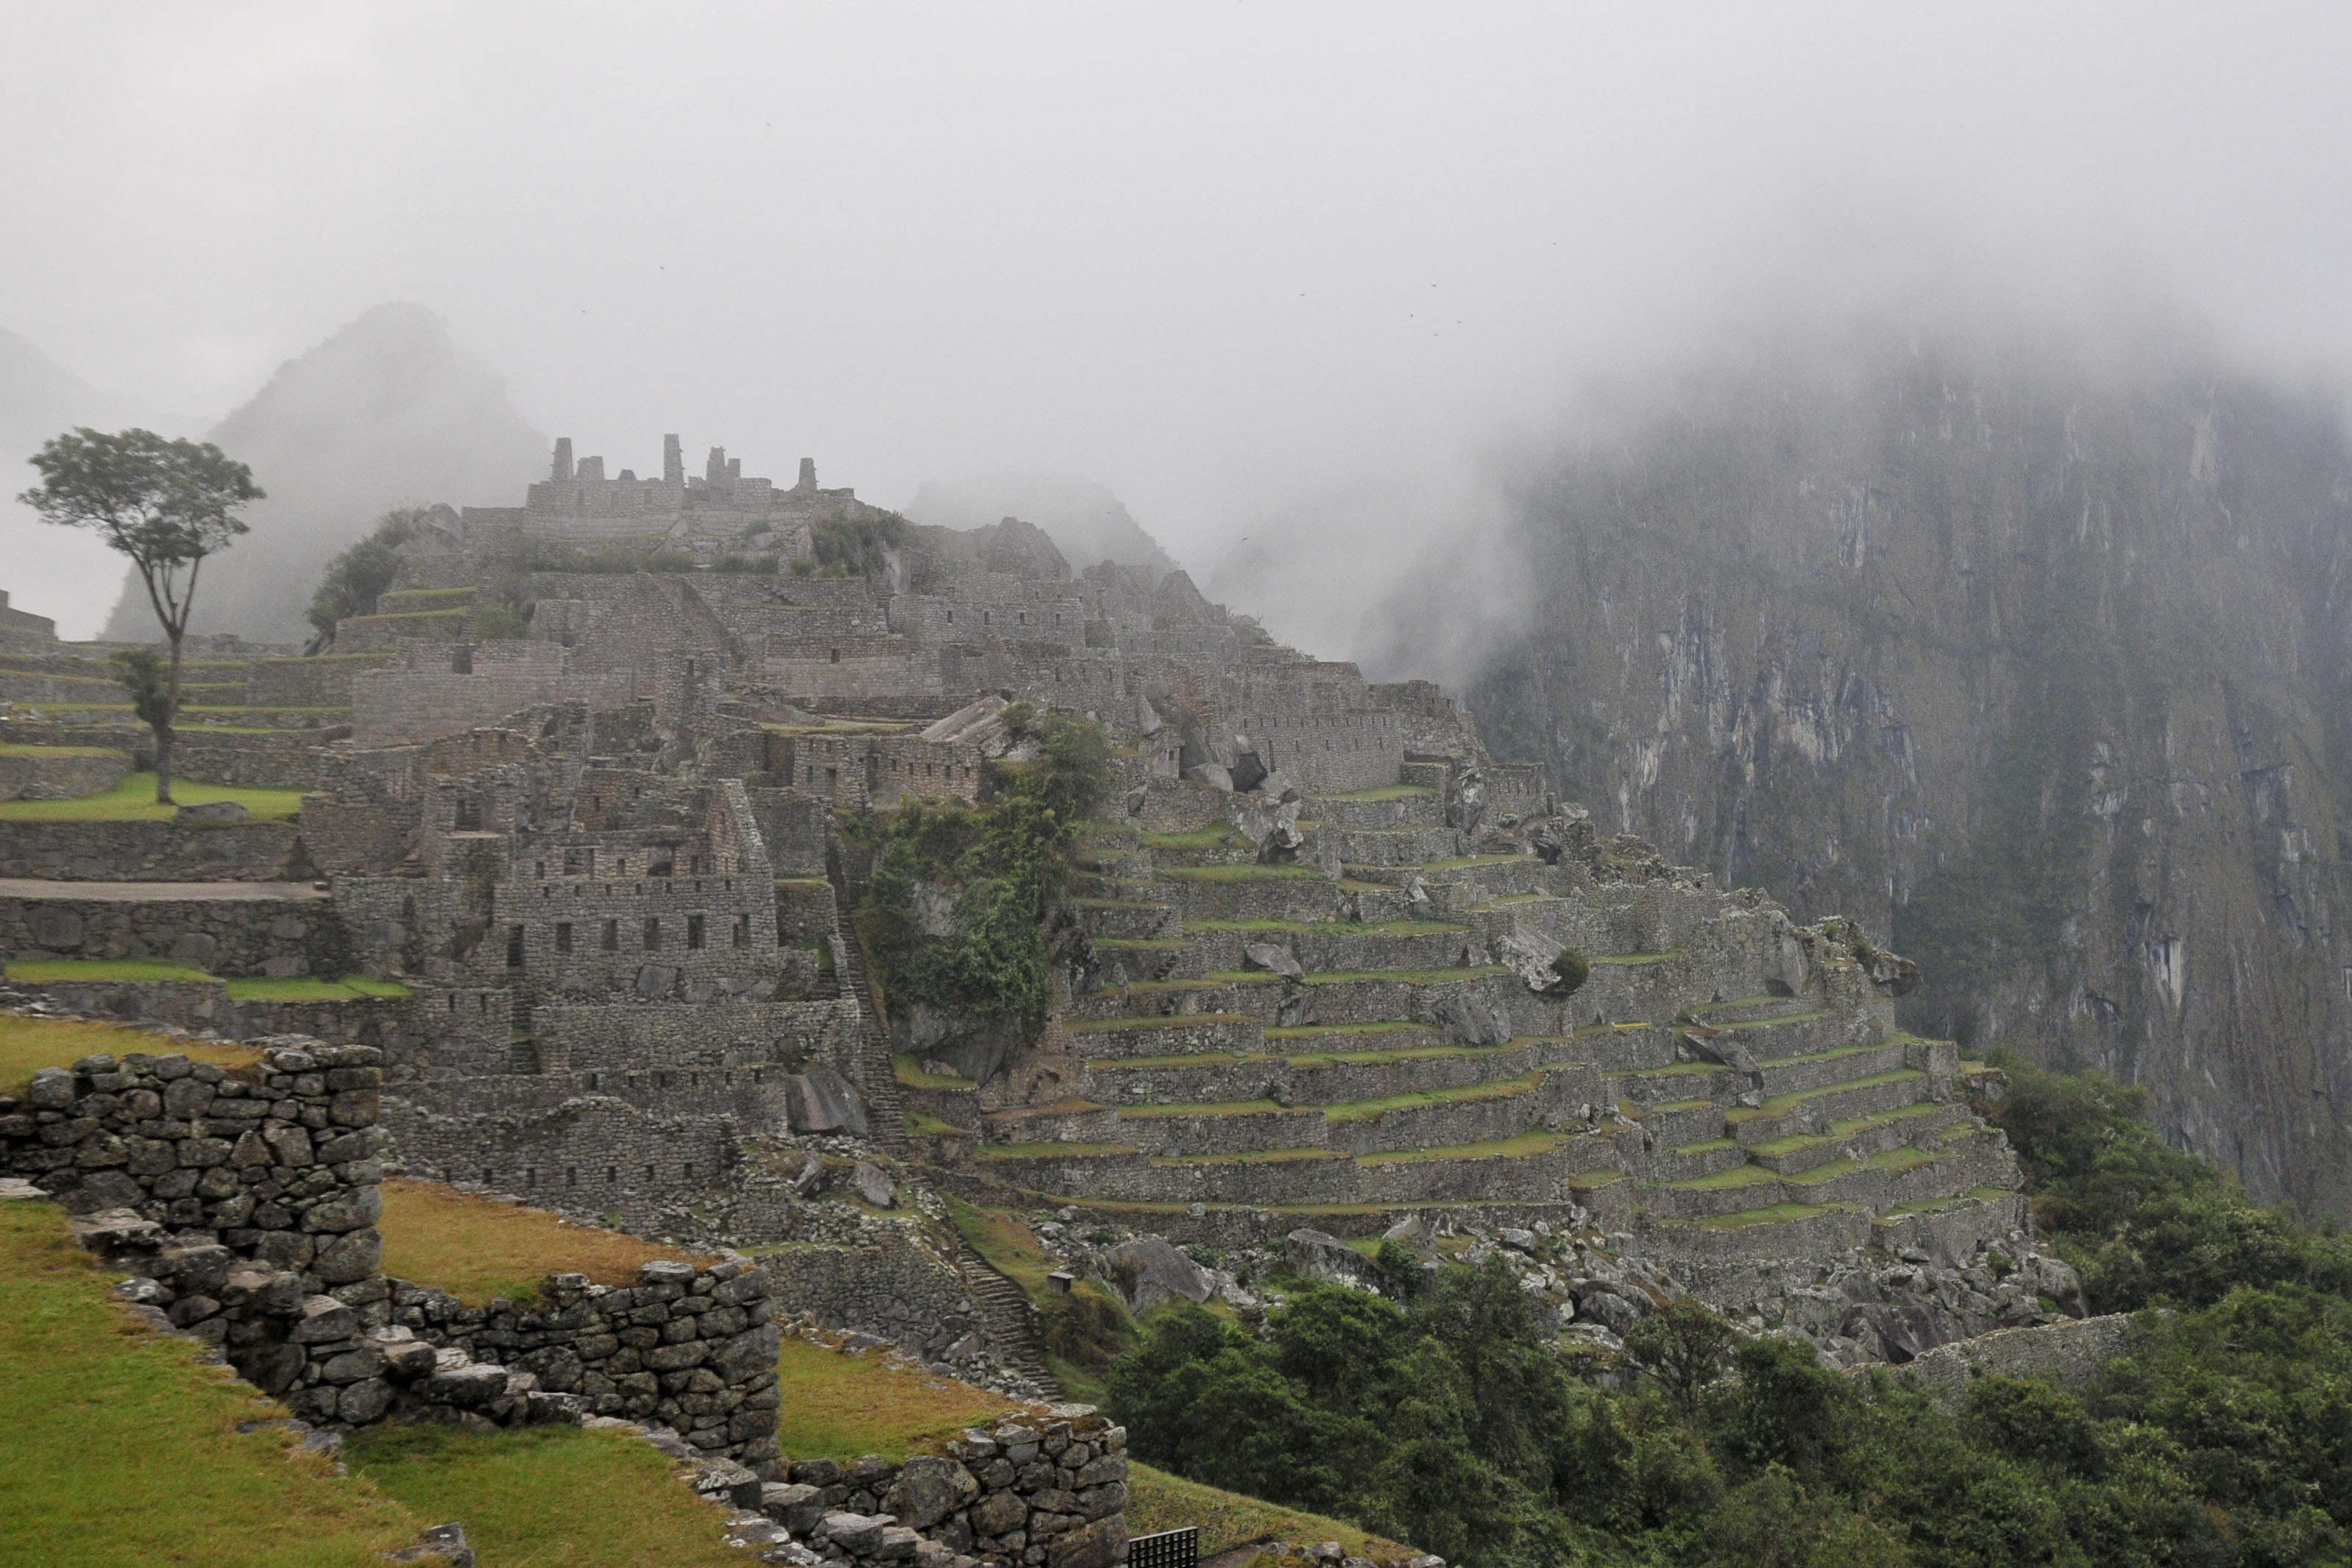
landscape, mountain, hill, valley, village, nikon, peru, ruins, plateau, d300, rural area, archaeological site, ancient history, atmospheric phenomenon